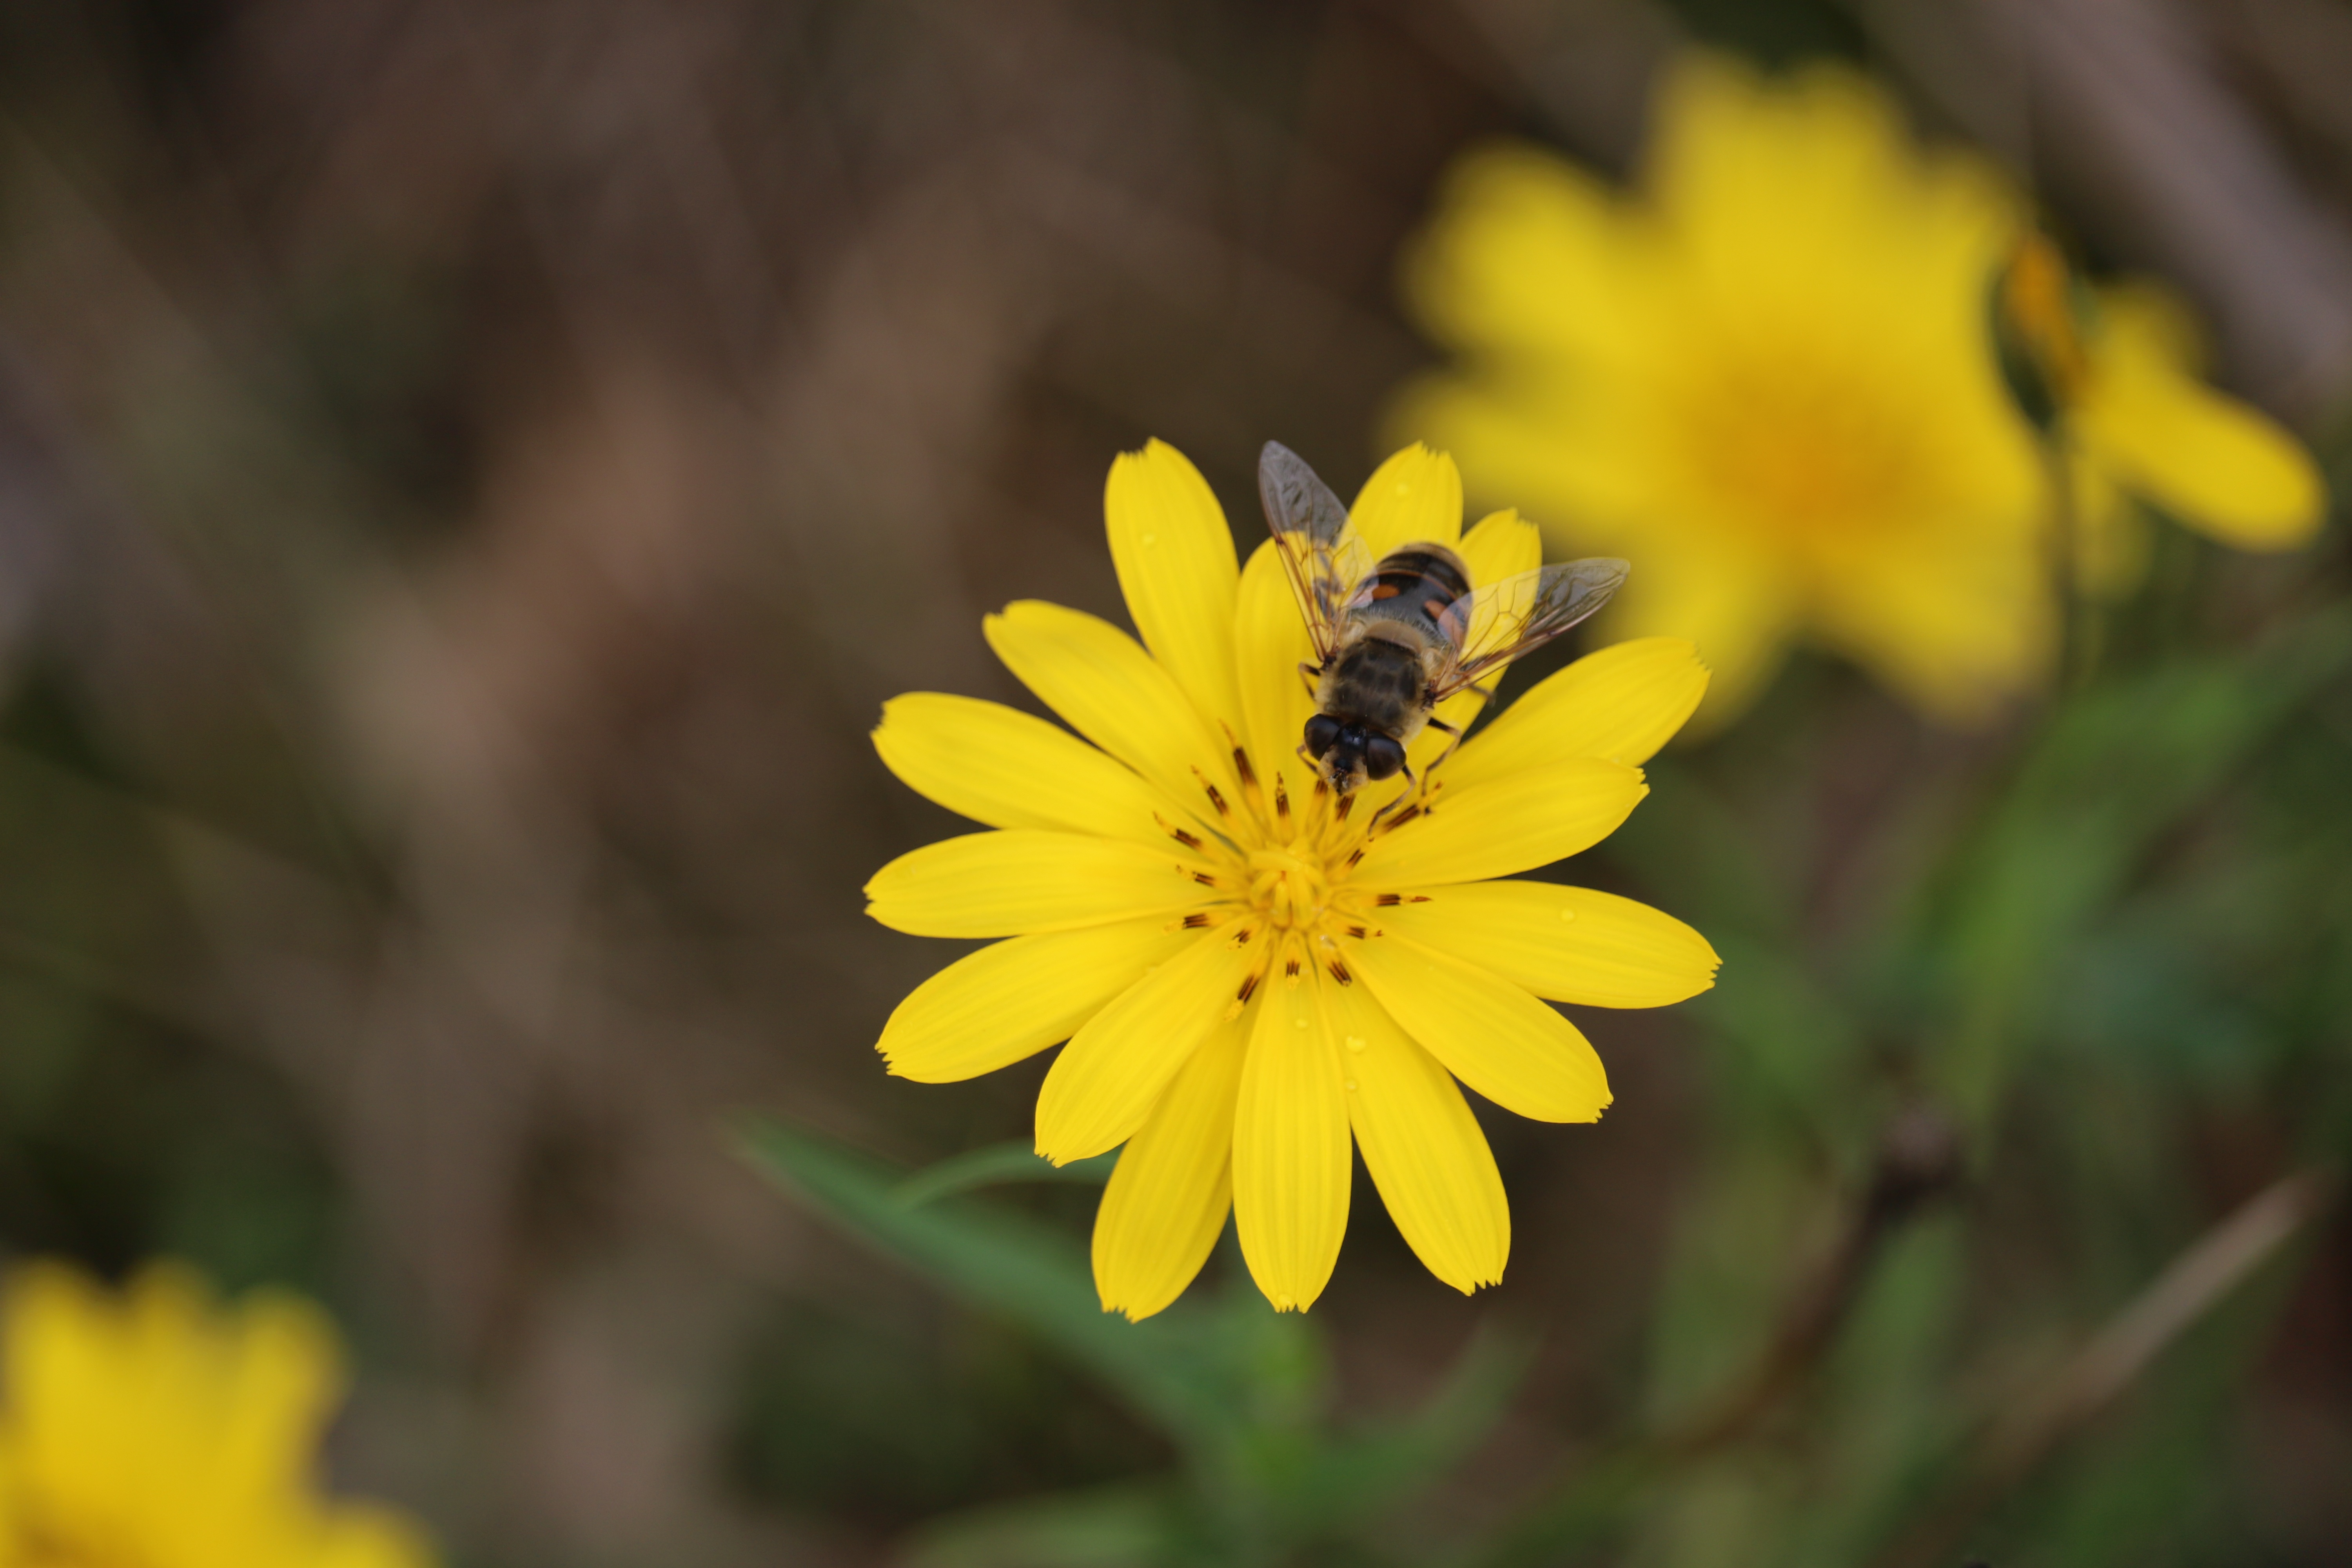
nature, blossom, plant, meadow, flower, petal, bloom, herb, insect, macro, botany, yellow, close, flora, fauna, invertebrate, wildflower, close up, bee, nectar, macro photography, flowering plant, daisy family, land plant